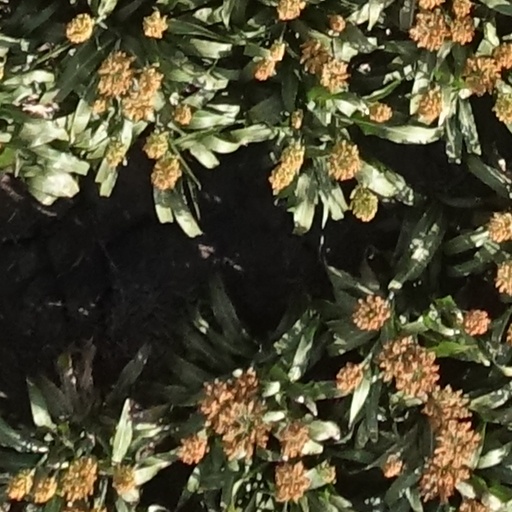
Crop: sorghum